Chief Secretary's Building

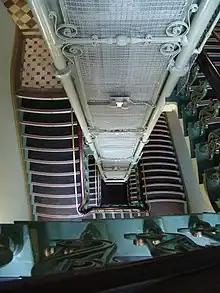
The stairwell and original wire cage lift shaft, still in use.

In its existing configuration the Chief Secretary's Building consists of two major directly linked components. At Macquarie, Bridge and Phillip Streets – a four-storey sandstone building, with a copper and slate roof mansard and a copper clad dome. At Phillip Street – a five-storey sandstone building with copper roofed mansards.